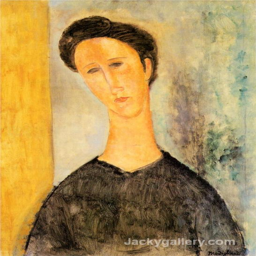
portrait of a woman by paintings reproduction